Eric Gill works at the Midland Hotel, Morecambe

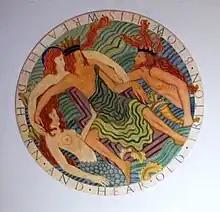
The Neptune and Triton medallion.

Designed and carved by Eric Gill and painted by Denis Tegetmeier (Gill’s son-in-law, who was a book illustrator). The medallion is on the ceiling at the top of the circular staircase in the hotel’s central tower. It is coloured in blue, blue green, yellow, and shades of red brown, and has the inscription "and hear old Triton blow his wreathed horn," words from a sonnet by William Wordsworth. The medallion is in diameter. Neptune sits wearing a crown and Triton emerges from the sea, clasping his golden horn in his hands. Two mermaids complete the ensemble. During the hotel’s renovation, the medallion was repaired and the colours restored by Brian Cardy of Urban Splash. Gill had added the marks of stigmata on Neptune. This is thought to have come about due to the death of his father, whom he also tried to depict in the face of Triton.